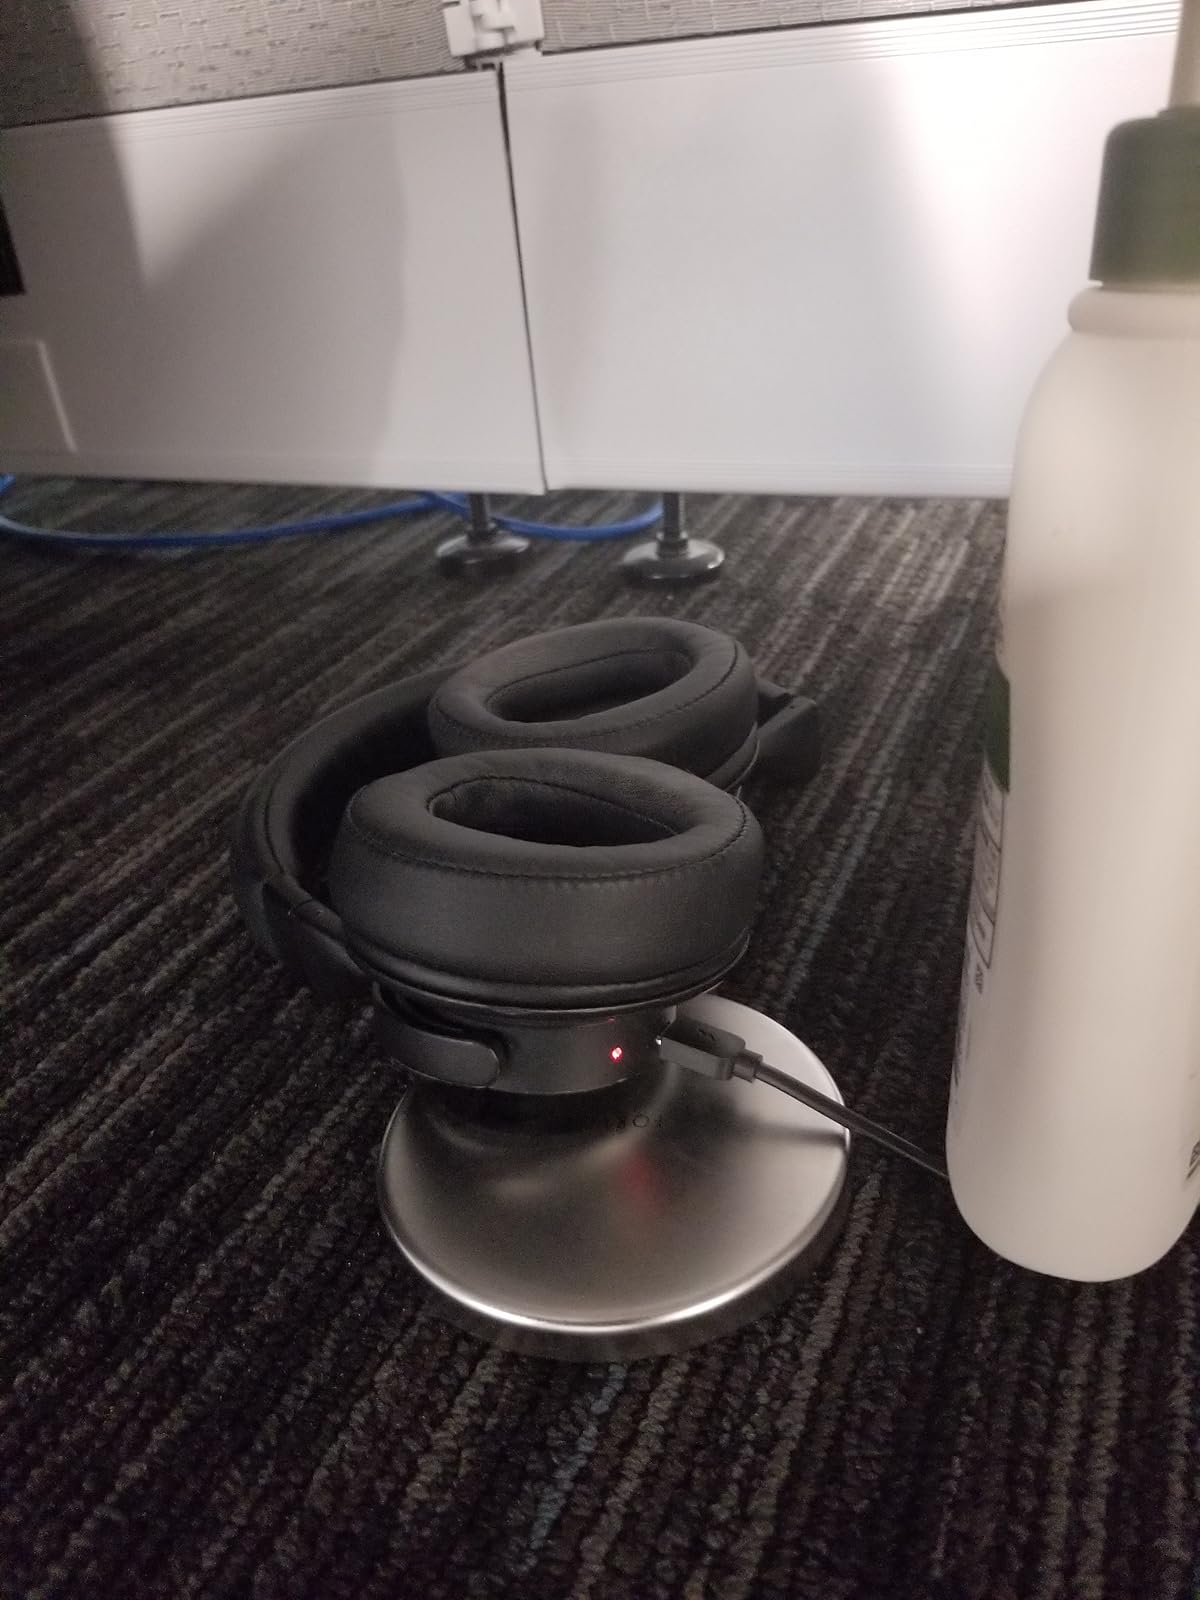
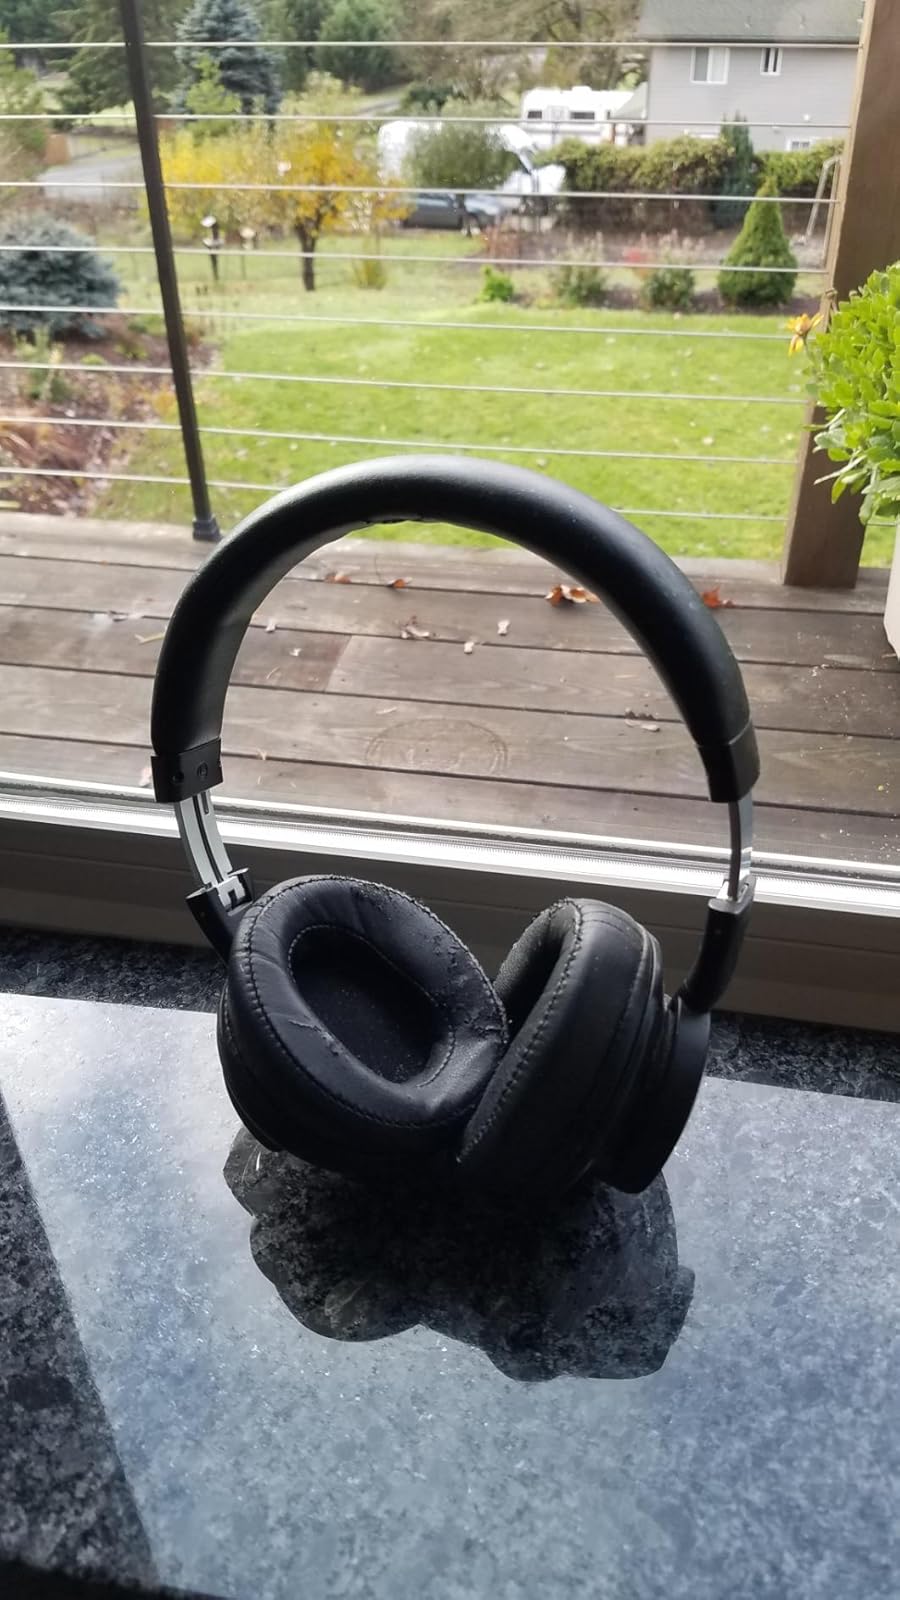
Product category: headphones
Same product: yes